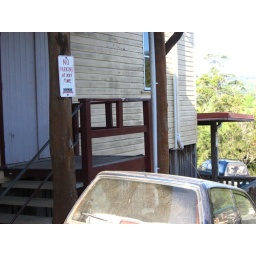
No parking at any time sign with car parked in front of it.